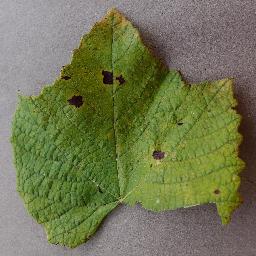
Label: Grape___Leaf_blight_(Isariopsis_Leaf_Spot)